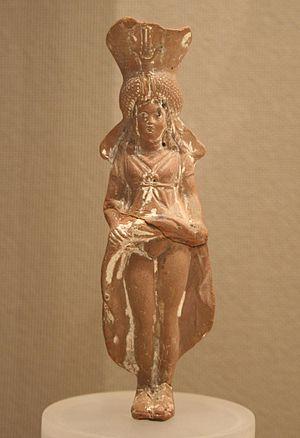
Isis est une reine mythique et une déesse funéraire de l'Égypte antique. Le plus souvent, elle est représentée comme une jeune femme coiffée d'un trône ou, à la ressemblance d'Hathor, d'une perruque surmontée par un disque solaire inséré entre deux cornes de vache.